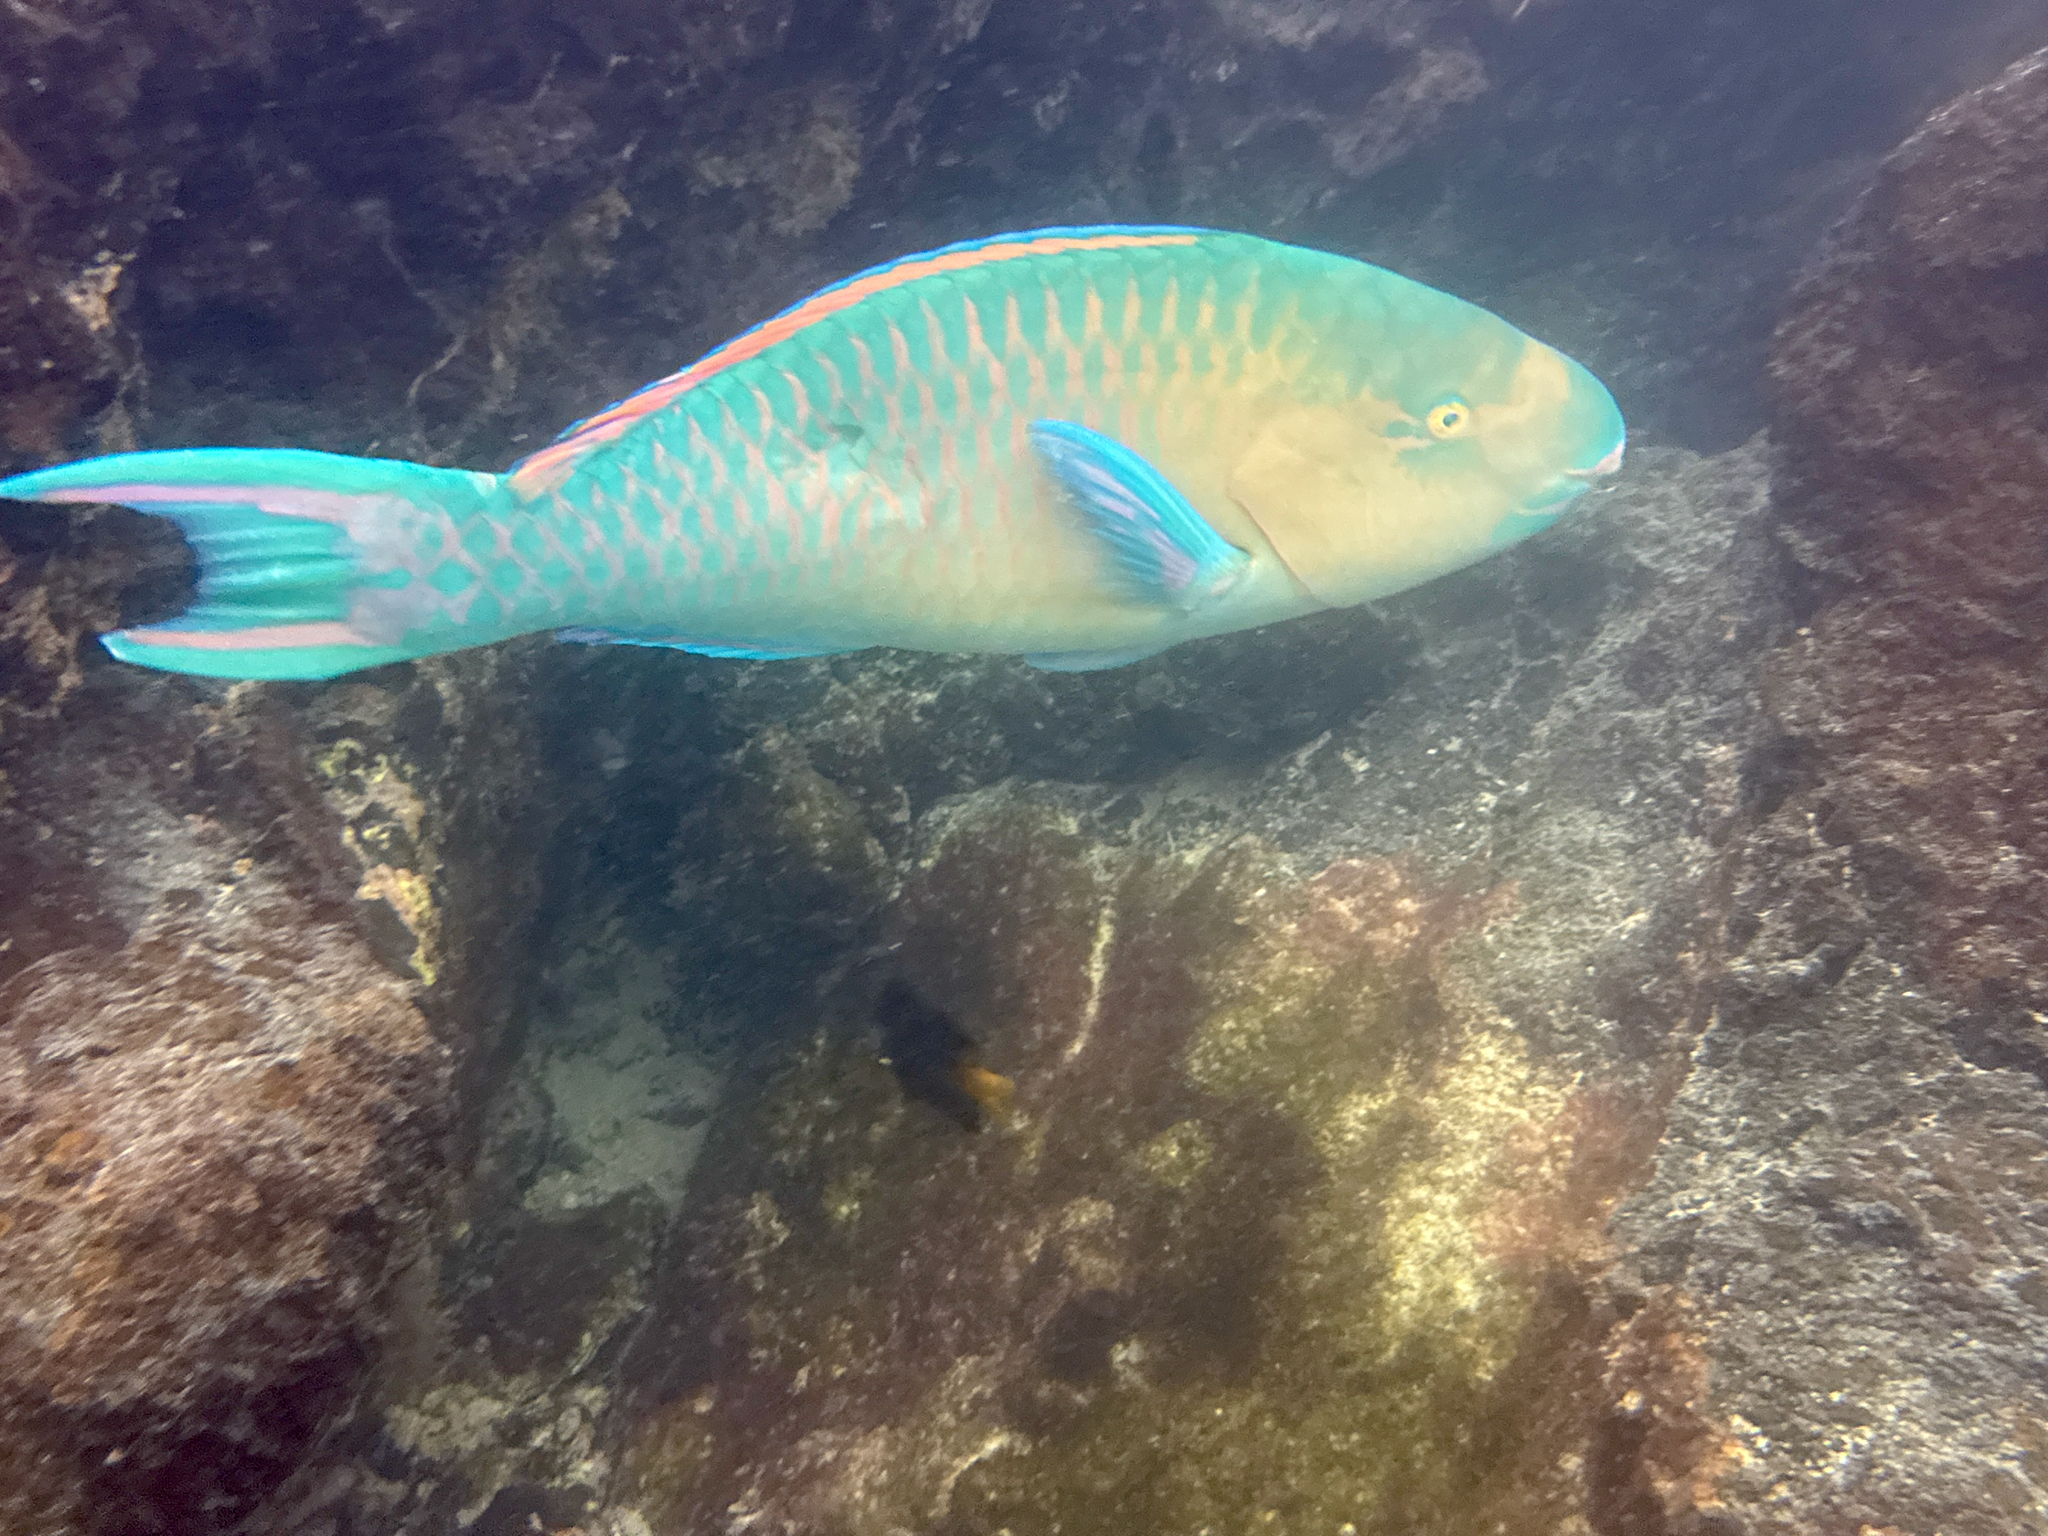
Scarus ghobban (Blue-barred Parrotfish)